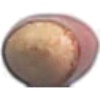
Label: hazelnut